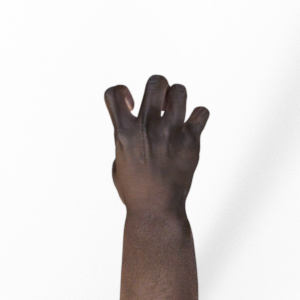
Label: rock